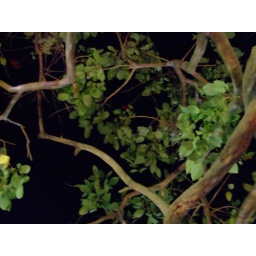
Was amused by how unreal / how green the trees looked, compared to the black black sky.